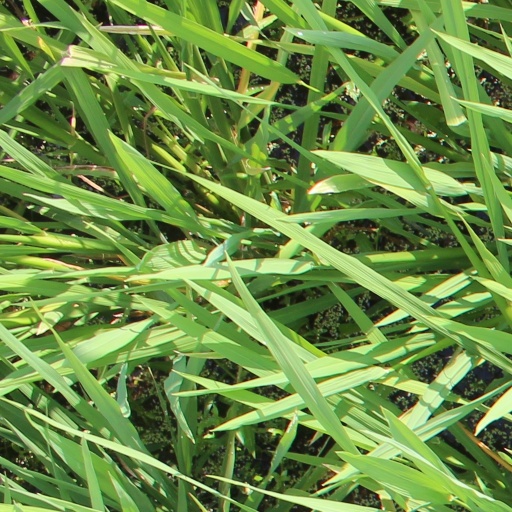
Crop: rice